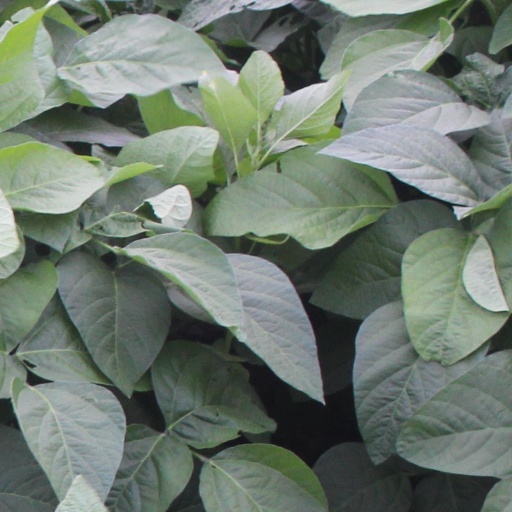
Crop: soybean